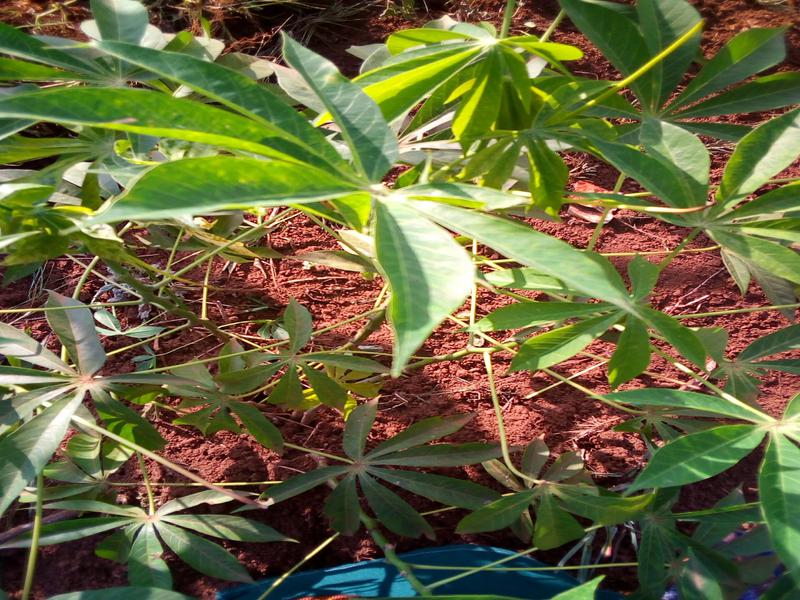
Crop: cassava
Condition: green_mottle